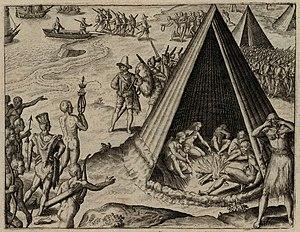
Sir Francis Drake, né vers 1540 à Tavistock, Angleterre, et mort le 27 janvier 1596 à Portobelo, est un corsaire, explorateur et homme politique anglais du XVIᵉ siècle. Drake effectue la deuxième circumnavigation de la Terre entre 1577 et 1580, après celle de Magellan-Elcano entre 1519 et 1522.